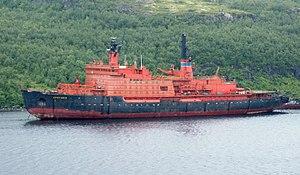
L’Arktika, premier du nom, est un brise-glace nucléaire soviétique de classe Arktika. Il est mis en service en 1975. Il est célèbre pour avoir été, le 17 août 1977, le premier navire de surface à atteindre le pôle Nord.